Fade to Black (1980 film)

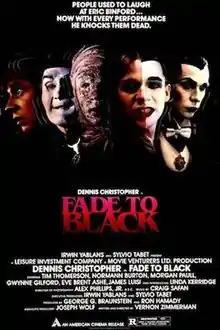
Theatrical release poster

Fade to Black is a 1980 American psychological horror comedy film written and directed by Vernon Zimmerman, and starring Dennis Christopher, Eve Brent and Linda Kerridge. It also features Mickey Rourke and Peter Horton in minor roles. The plot follows shy and lonely cinephile Eric Binford who embarks on a killing spree against his oppressors while impersonating classic film characters.